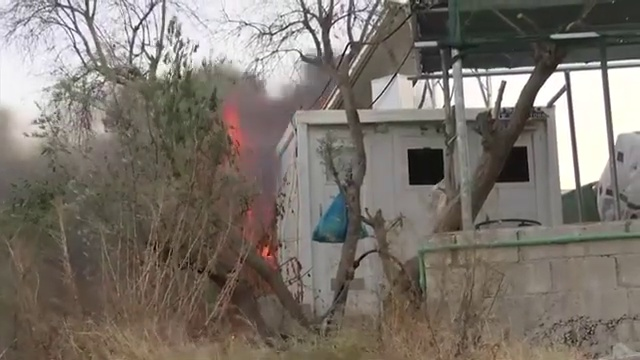
Fire: yes
Smoke: yes